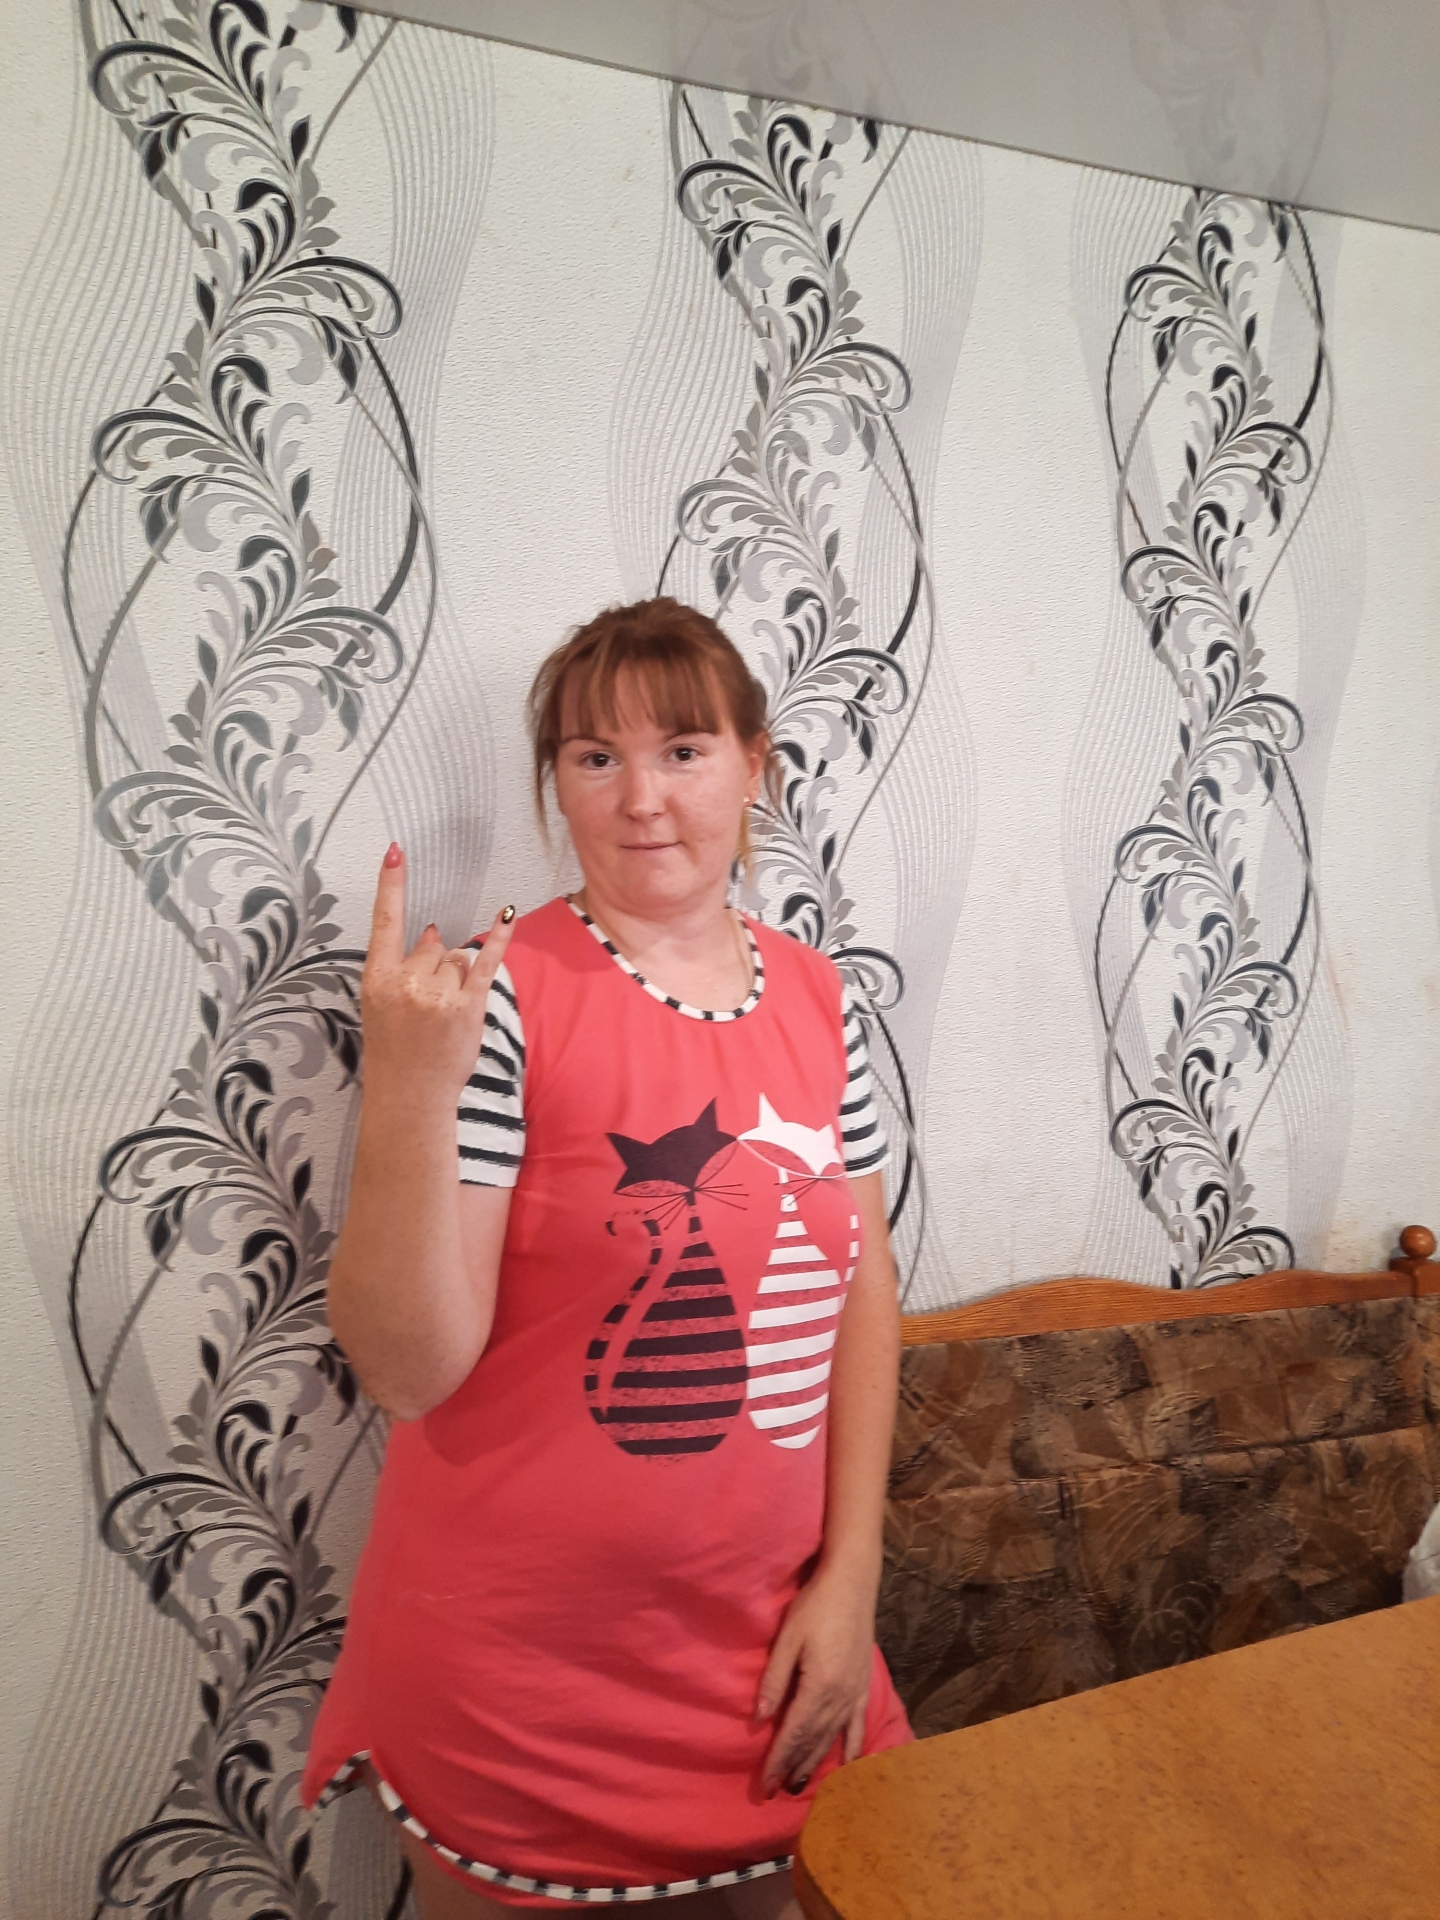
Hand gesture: rock